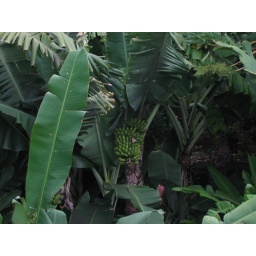
bananas in the tree